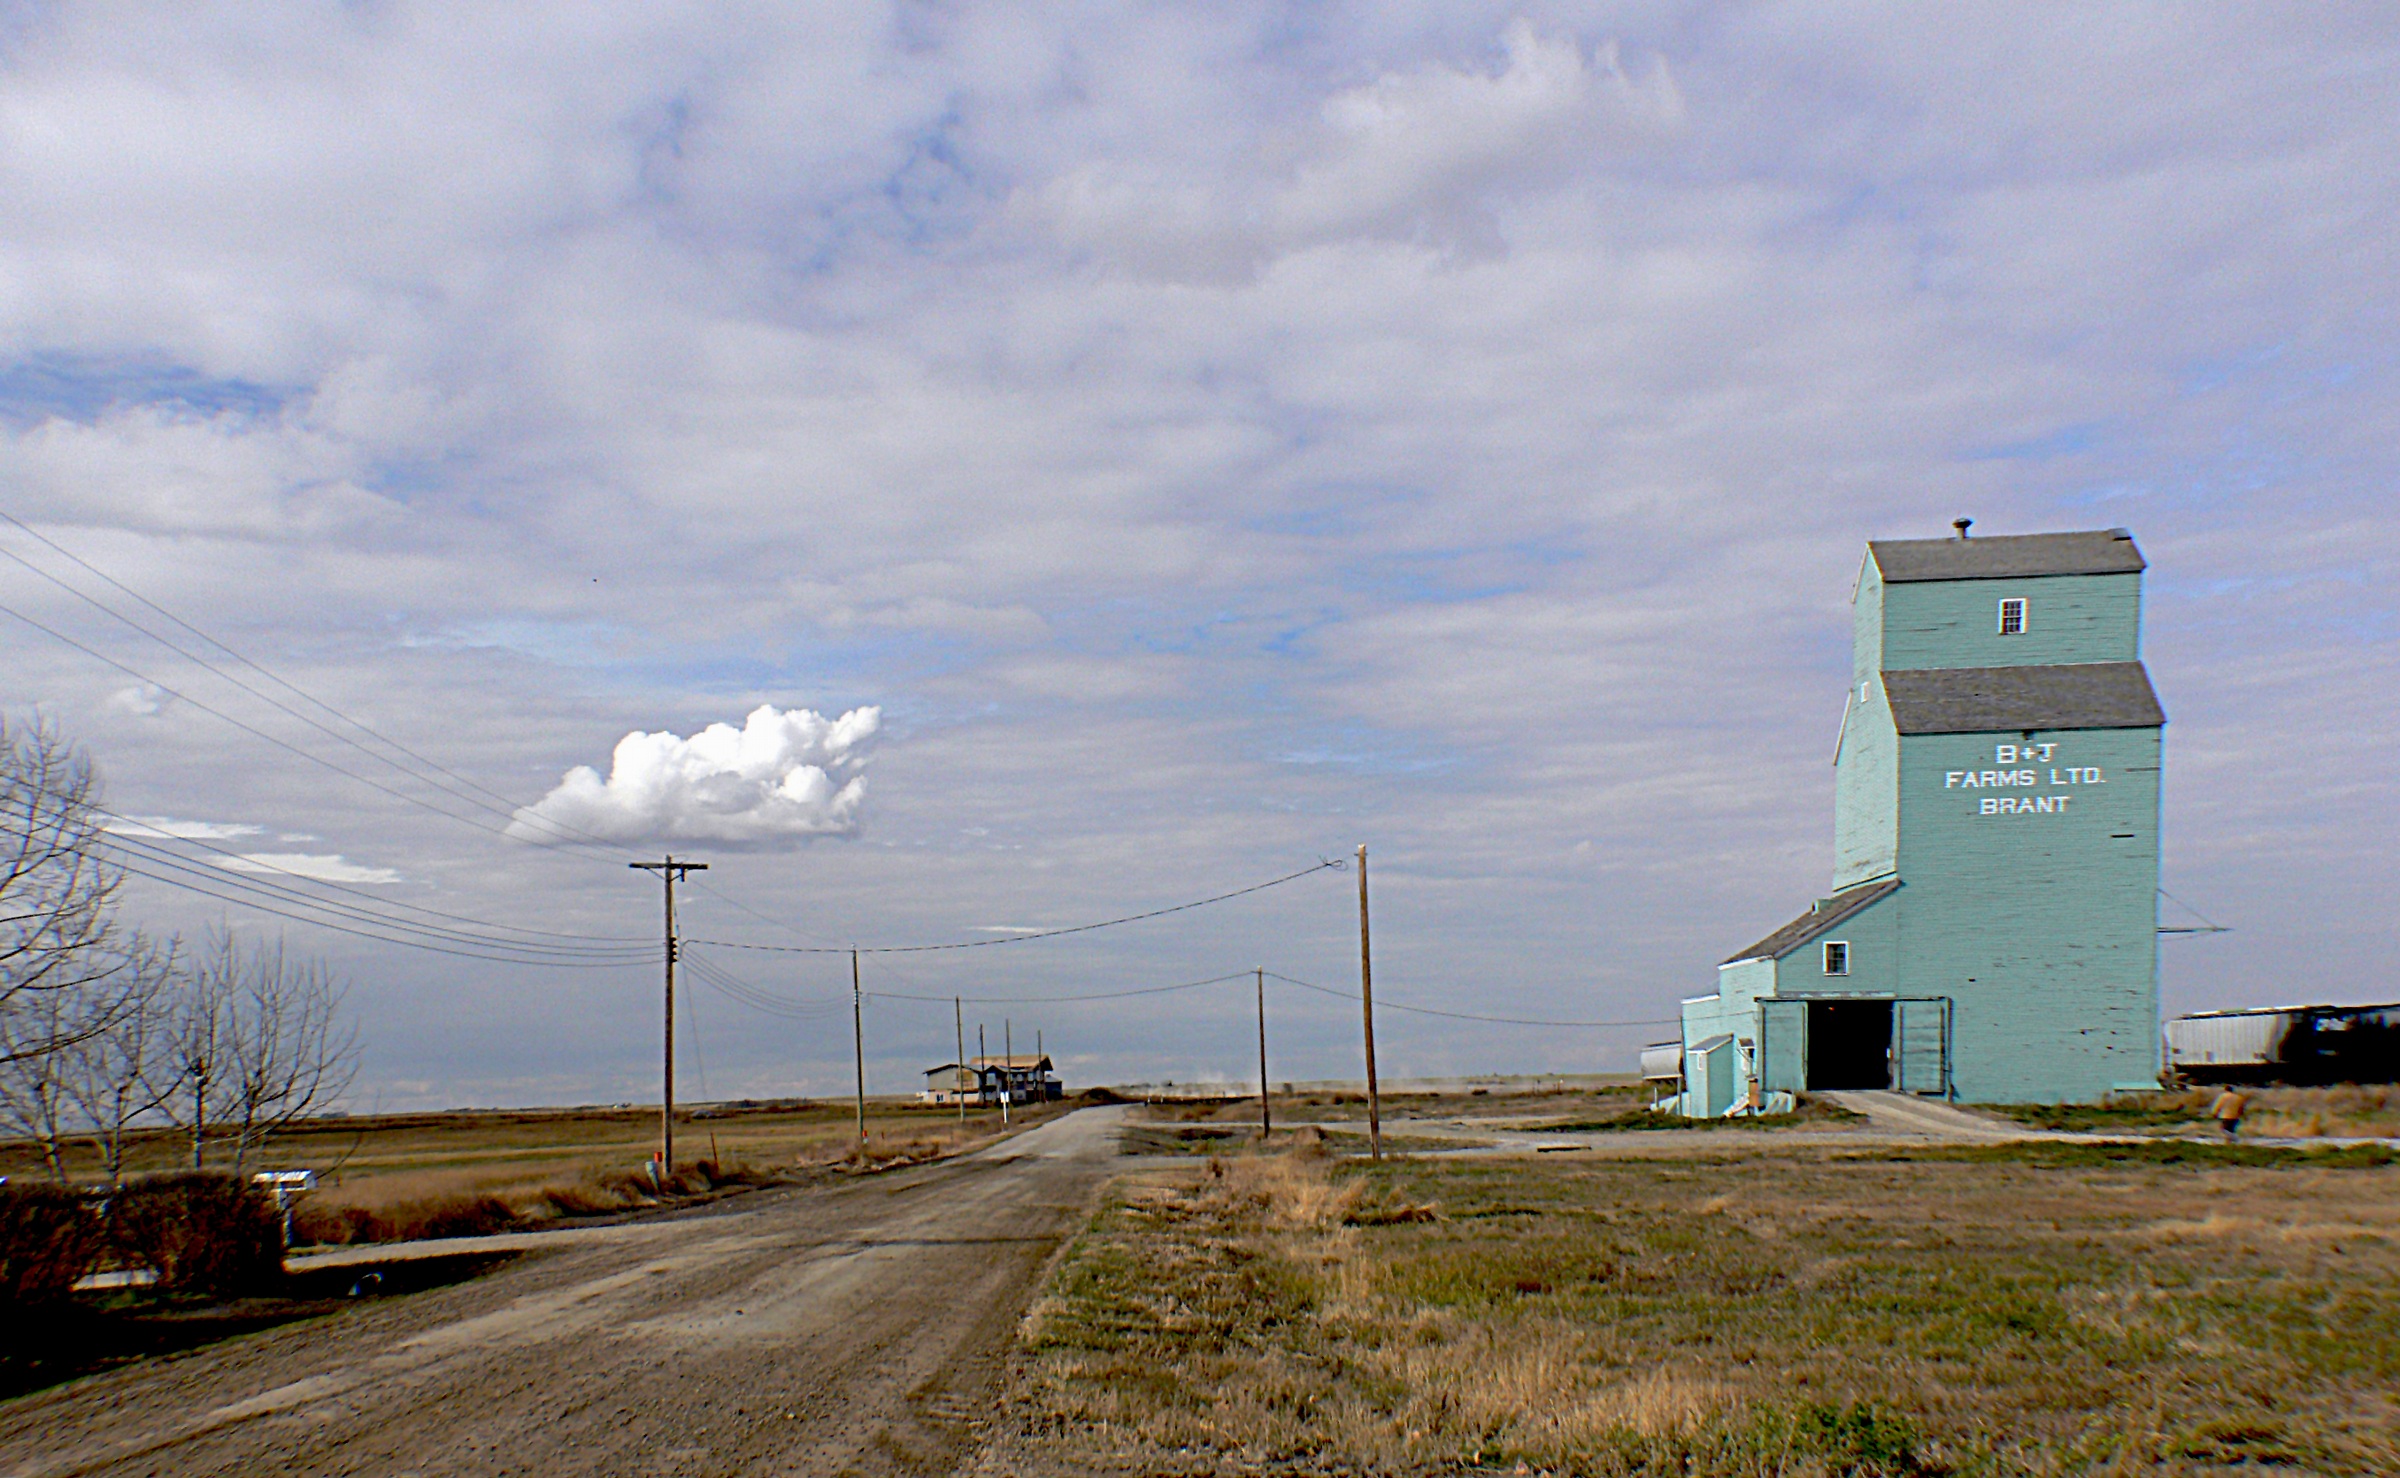
coast, mountain, cloud, sky, road, highway, wind, transport, tower, canada, silos, lumixfz30, bridgecamera, alberta, sages, grainelevators, rural area